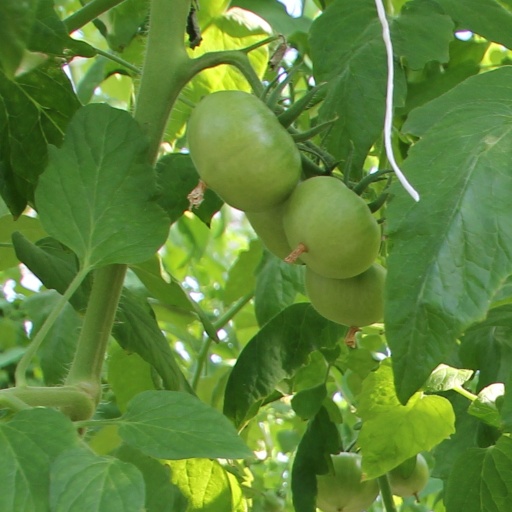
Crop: tomato